Claire Monis

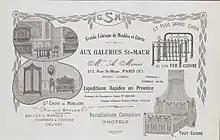
Advertisement "Aux Galeries Saint Maur" with the name of M. Monis

In 1938, Monis won the "music-hall des jeunes", a competition organized by the French federation of communist youths, which led her to take part with Pierre Dac in the youth gala. In addition, she took part in radio concerts, notably in Charles Trenet's program for the Radio Cité station, with and André Perchicot She also sang in the cinema where she played the role of "Clarita" in the film "Je chante", a musical comedy directed in 1938 by Christian Stengel with Charles Trenet.